No. 34 Squadron RAAF

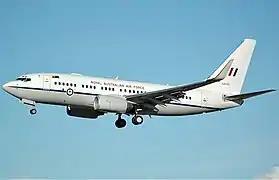
Twin-jet passenger plane in flight, wheels down

No. 34 Squadron is the Royal Australian Air Force (RAAF) unit responsible for the transport of VIPs, including members of the Australian government, the Governor-General, senior Australian Defence Force personnel, and visiting dignitaries. It is based at Defence Establishment Fairbairn in Canberra, and administered by No. 86 Wing, which is part of Air Mobility Group. The squadron has a secondary role providing emergency transport during humanitarian operations. Its motto is "Eo et redeo" ("I Go and I Return").